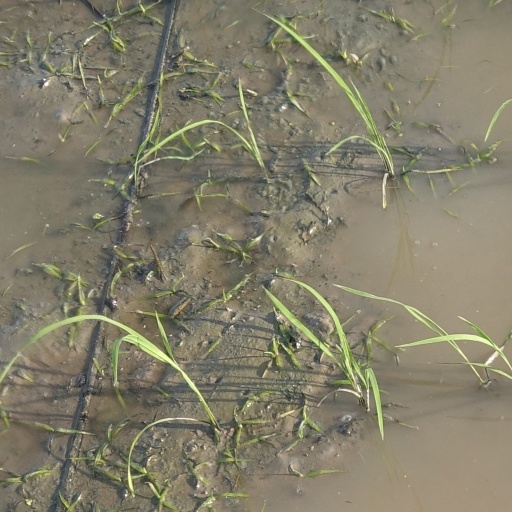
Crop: rice